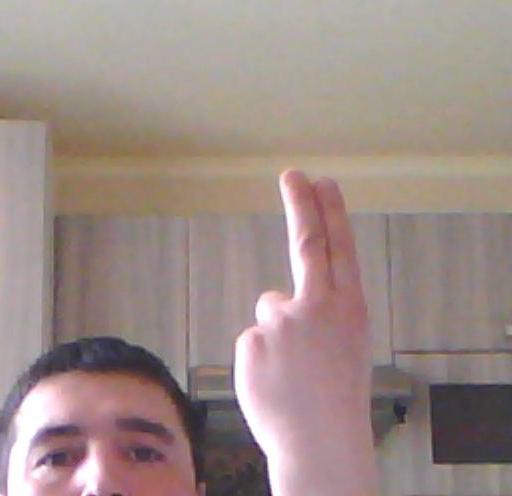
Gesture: two_up_inverted